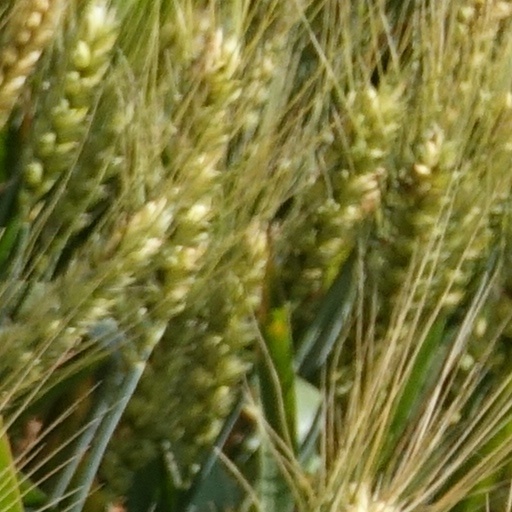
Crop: wheat